History of Białystok

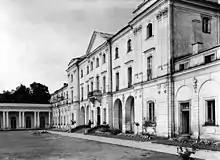
Branicki Palace in interwar Poland

The dynamic development of Białystok in the last quarter of the 19th and the beginning of the 20th century resulted in a complete transformation of the city, which soon became an important economic and economic center of the western governorates of Russia. As a consequence of the enormous population growth, the increase in the number of industrial plants and architectural and urban transformations, new, hitherto unknown civilization needs appeared. Białystok was becoming a large city of supra-regional importance, the proverbial "Manchester of the North", in which the lack of basic communal facilities, determining the quality of life of the inhabitants, was felt more and more every year. without the existence of which the functioning of an urban center of this scale was simply impossible. Those improvements appeared in Białystok only in the last decade of the 19th century. a horse-drawn trolley running along the main thoroughfares, many streets were paved, so far without adequate pavement, the former palace pond was filled in and the construction of a city park began in its place. first electric lighting in place of kerosene. It wasn't until 1908 that The company of Electrical Companies from Berlin started building the first municipal power plant, located at the intersection of Branickiego and Elektryczna streets. At that time, a temporary sewage system appeared, installed ad hoc by the City Council or property owners. Mikołaj Miłakowski, describing Białystok in 1897, noted: one can hope that Białystok will soon find itself in a row with those cities that are famous for their cleanliness and equipment.